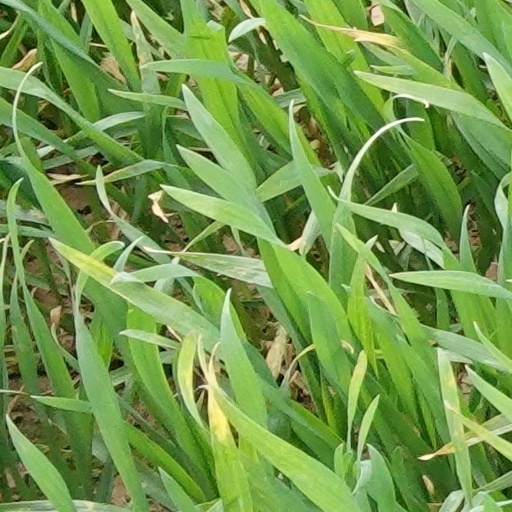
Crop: wheat